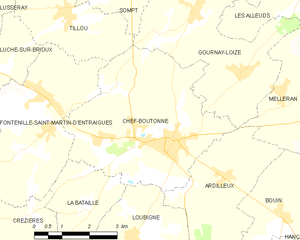
Carte des communes françaises Chef-Boutonne